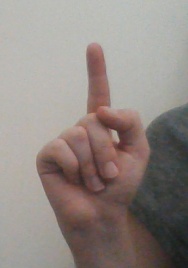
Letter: bb